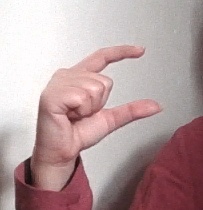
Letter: dal